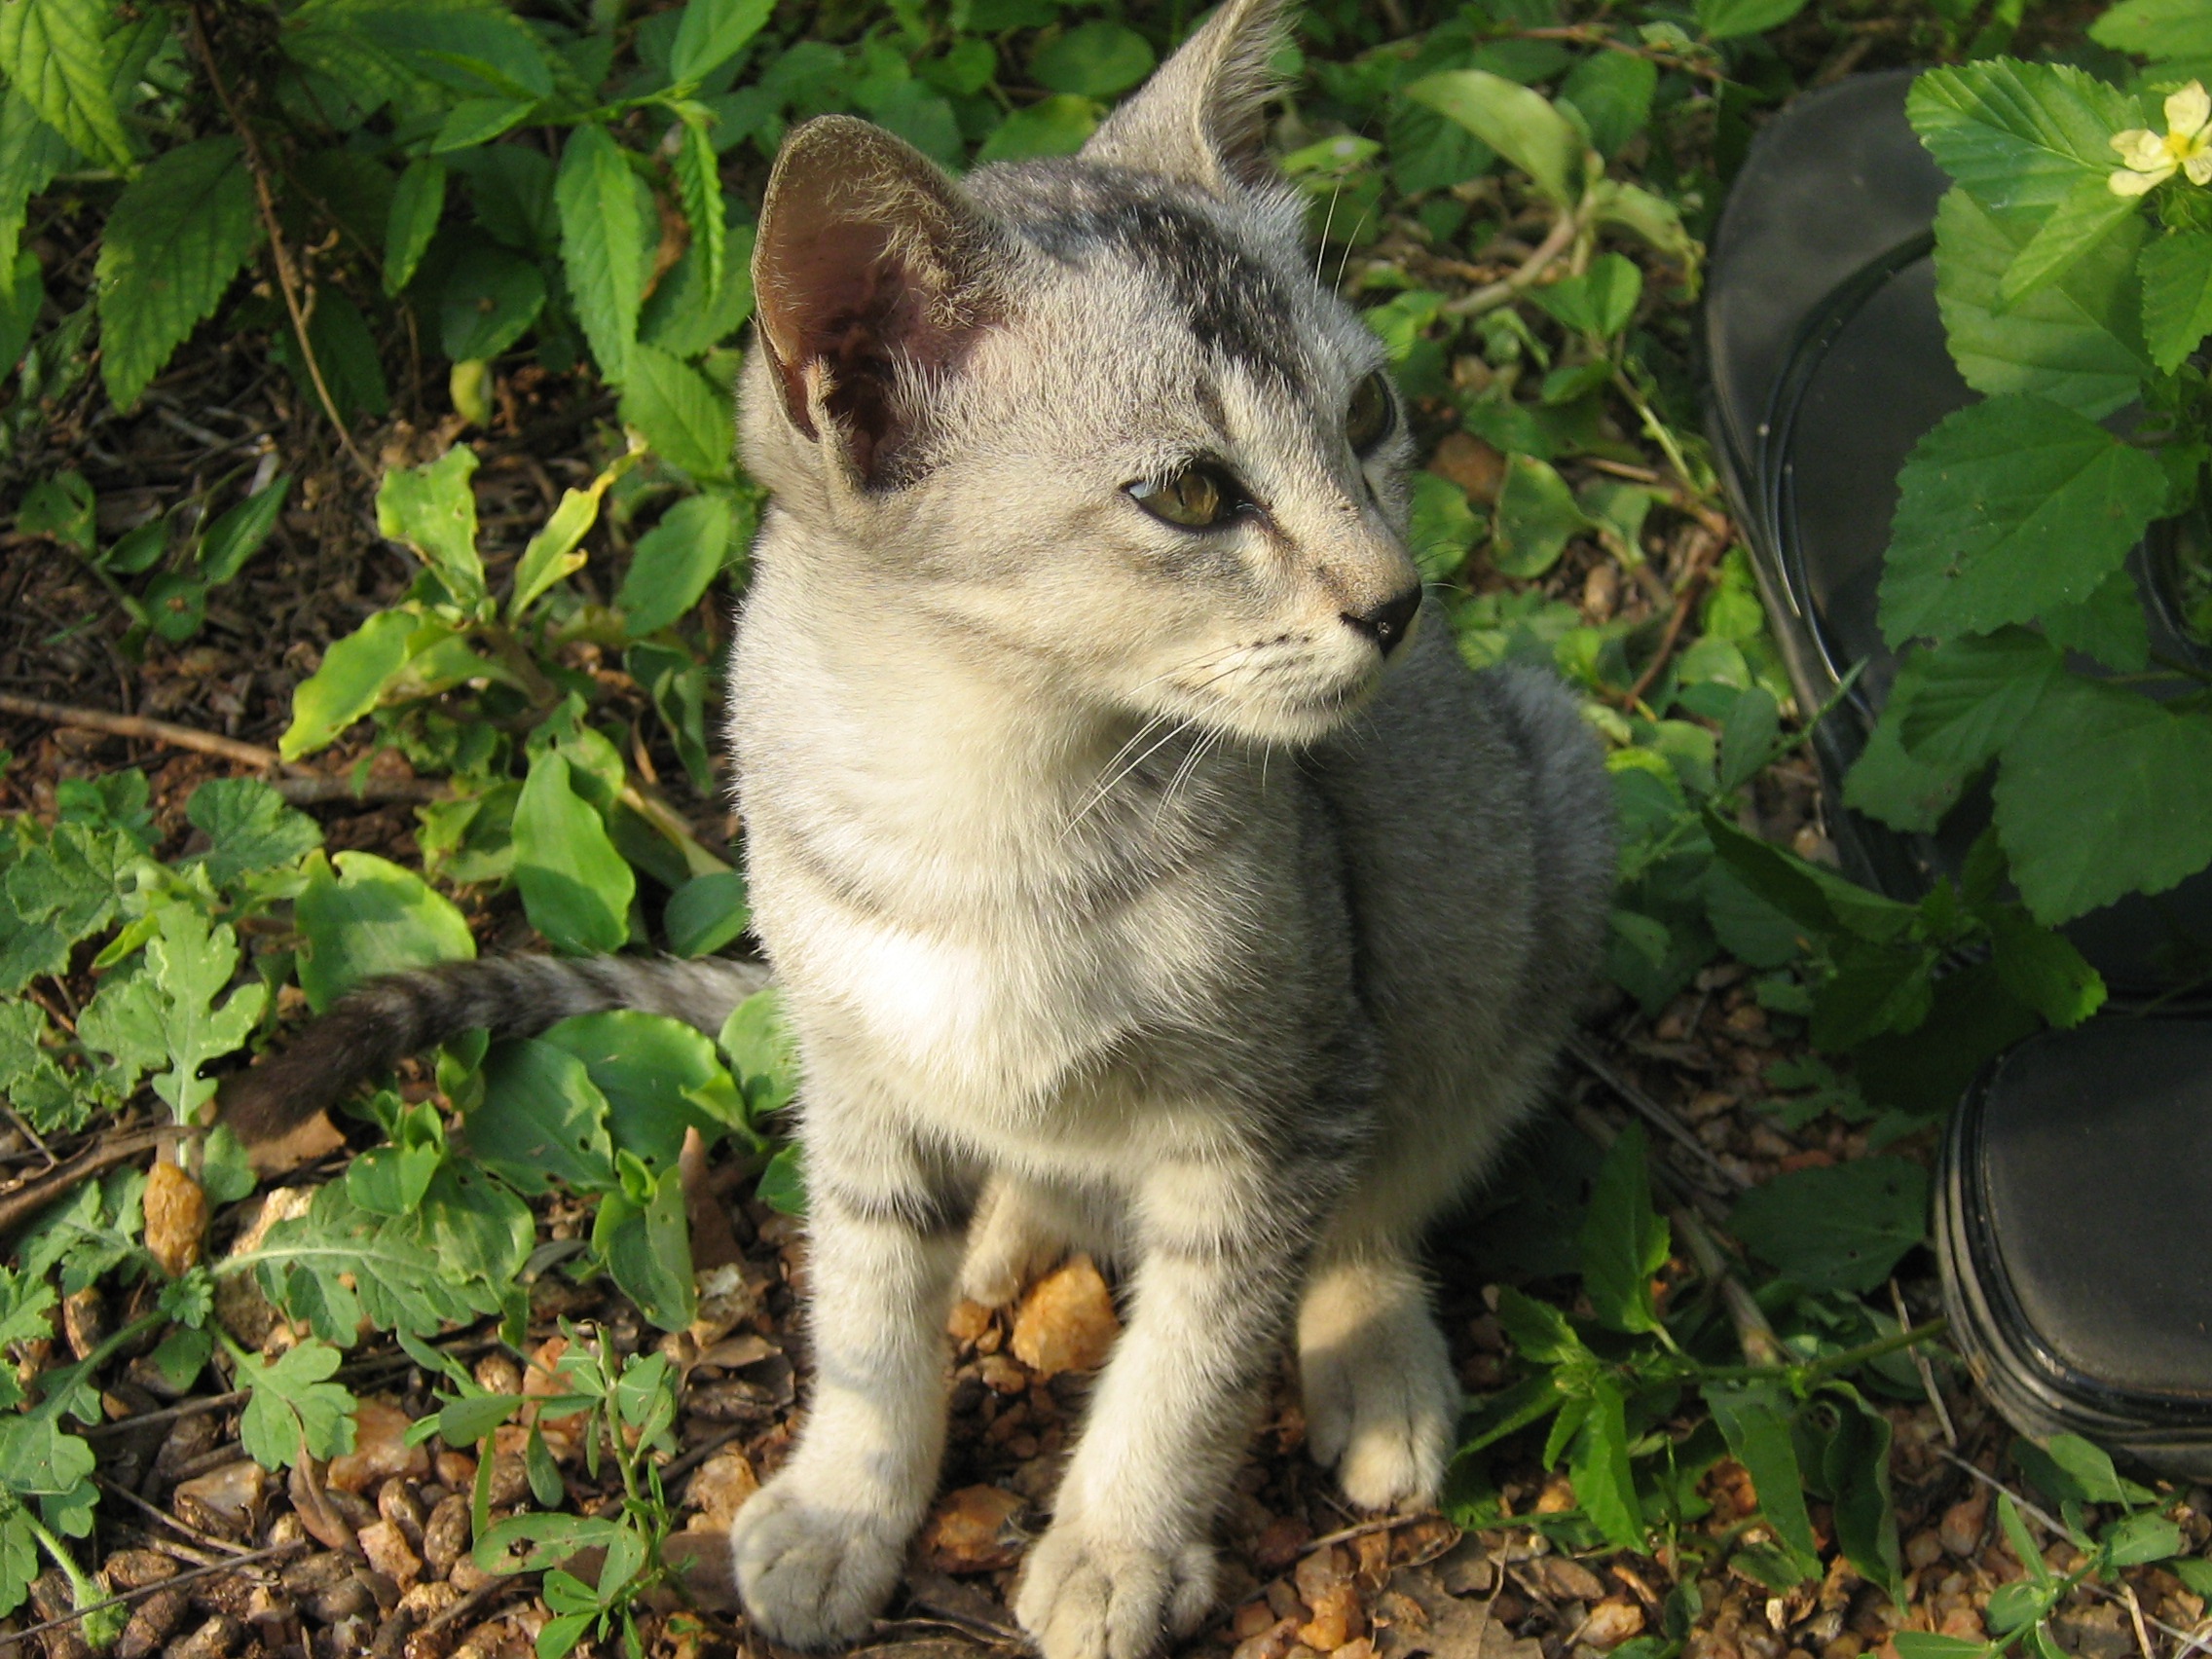
nature, animal, wildlife, kitten, cat, mammal, vertebrate, wild cat, small to medium sized cats, cat like mammal, carnivoran, dog breed group